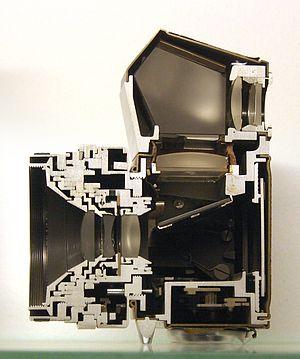
Coupe d'un appareil photographique reflex Praktica exposé au Musée Français de la Photographie de Bièvres.
Un appareil photographique reflex mono-objectif est un type d'appareil photographique dans lequel un même objectif sert à la fois à la visée et à la prise de vue. Lors de la visée, un miroir réfléchit vers le verre de visée la lumière en provenance de l'objectif. Ce miroir se relève brièvement lors de la prise de vue, afin de laisser la lumière atteindre la surface sensible. Les appareils reflex mono-objectif peuvent être argentiques ou numériques, de petit ou de moyen format. Ils sont la plupart du temps à objectif interchangeable, à l'exception notable de bridge argentiques. Les modèles les plus courants sont les argentiques 24 × 36 et les numériques de format 4/3 à 24 × 36.